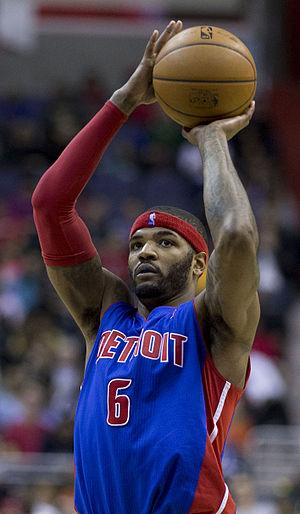
Joshua "Josh" Smith, est un joueur basketteur professionnel américain né le 5 décembre 1985 à College Park en Géorgie. Il mesure 2,06m et évolue principalement ailier fort, parfois ailier. Il fut considéré comme l'un des meilleurs défenseurs à son poste de la NBA. Josh Smith est gaucher.